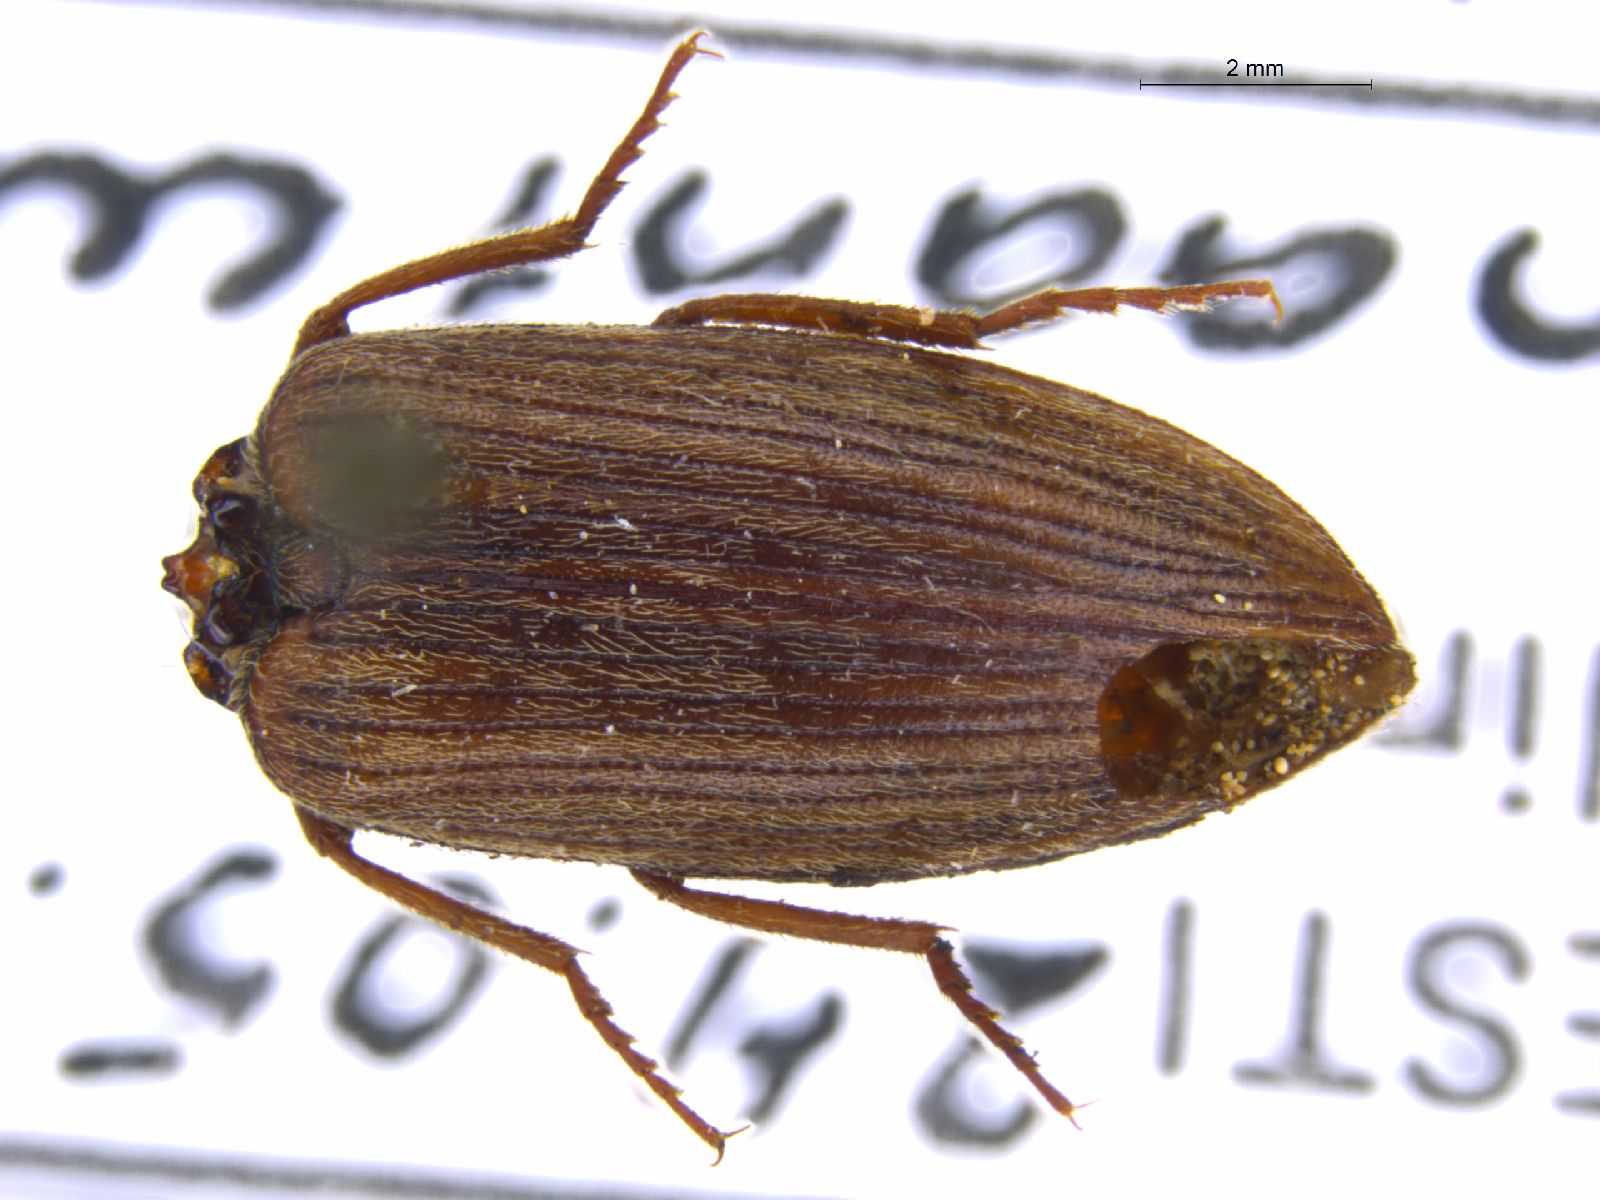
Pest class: clickbeetles_wireworms